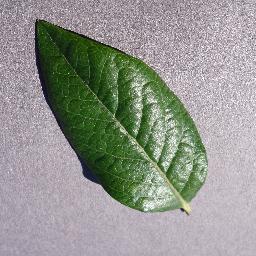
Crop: blueberry
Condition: healthy